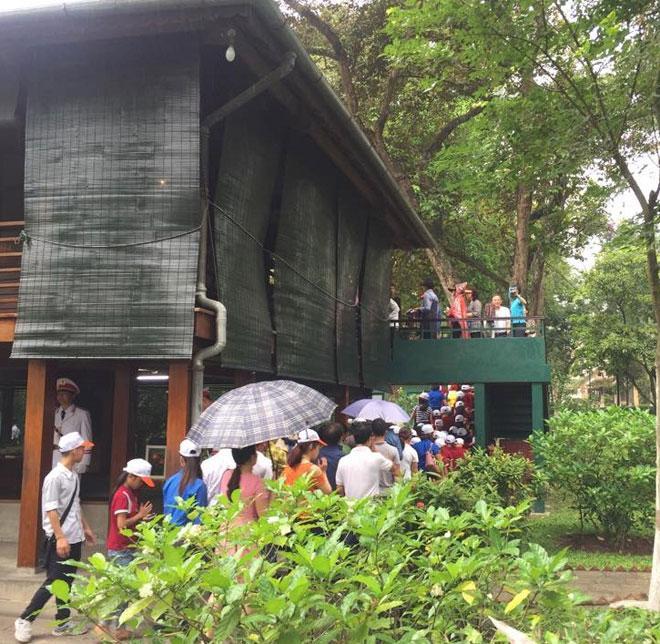
có một nhóm người đang di chuyển ở bên một ngôi nhà